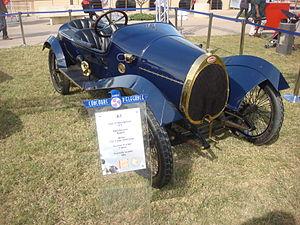
Bugatti Automobiles est un constructeur automobile français appartenant au groupe allemand Volkswagen AG depuis son rachat en 1998. Fondée en 1909 par le constructeur franco-italien Ettore Bugatti, l’entreprise française est longtemps considérée comme pionnière dans le domaine de l’automobile et produit de luxueuses sportives de prestige marquées par l’adage cher à Ettore : « Rien n’est trop beau, rien n’est trop cher ».